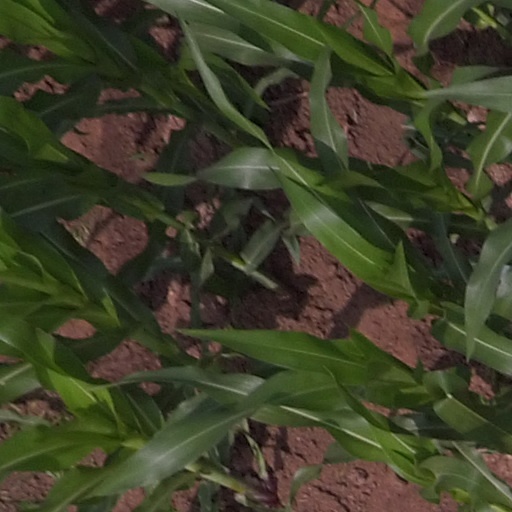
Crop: maize; corn